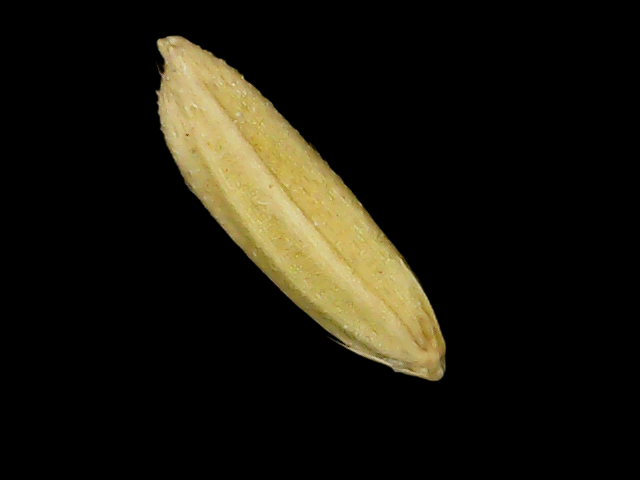
Rice variety: Binadhan21